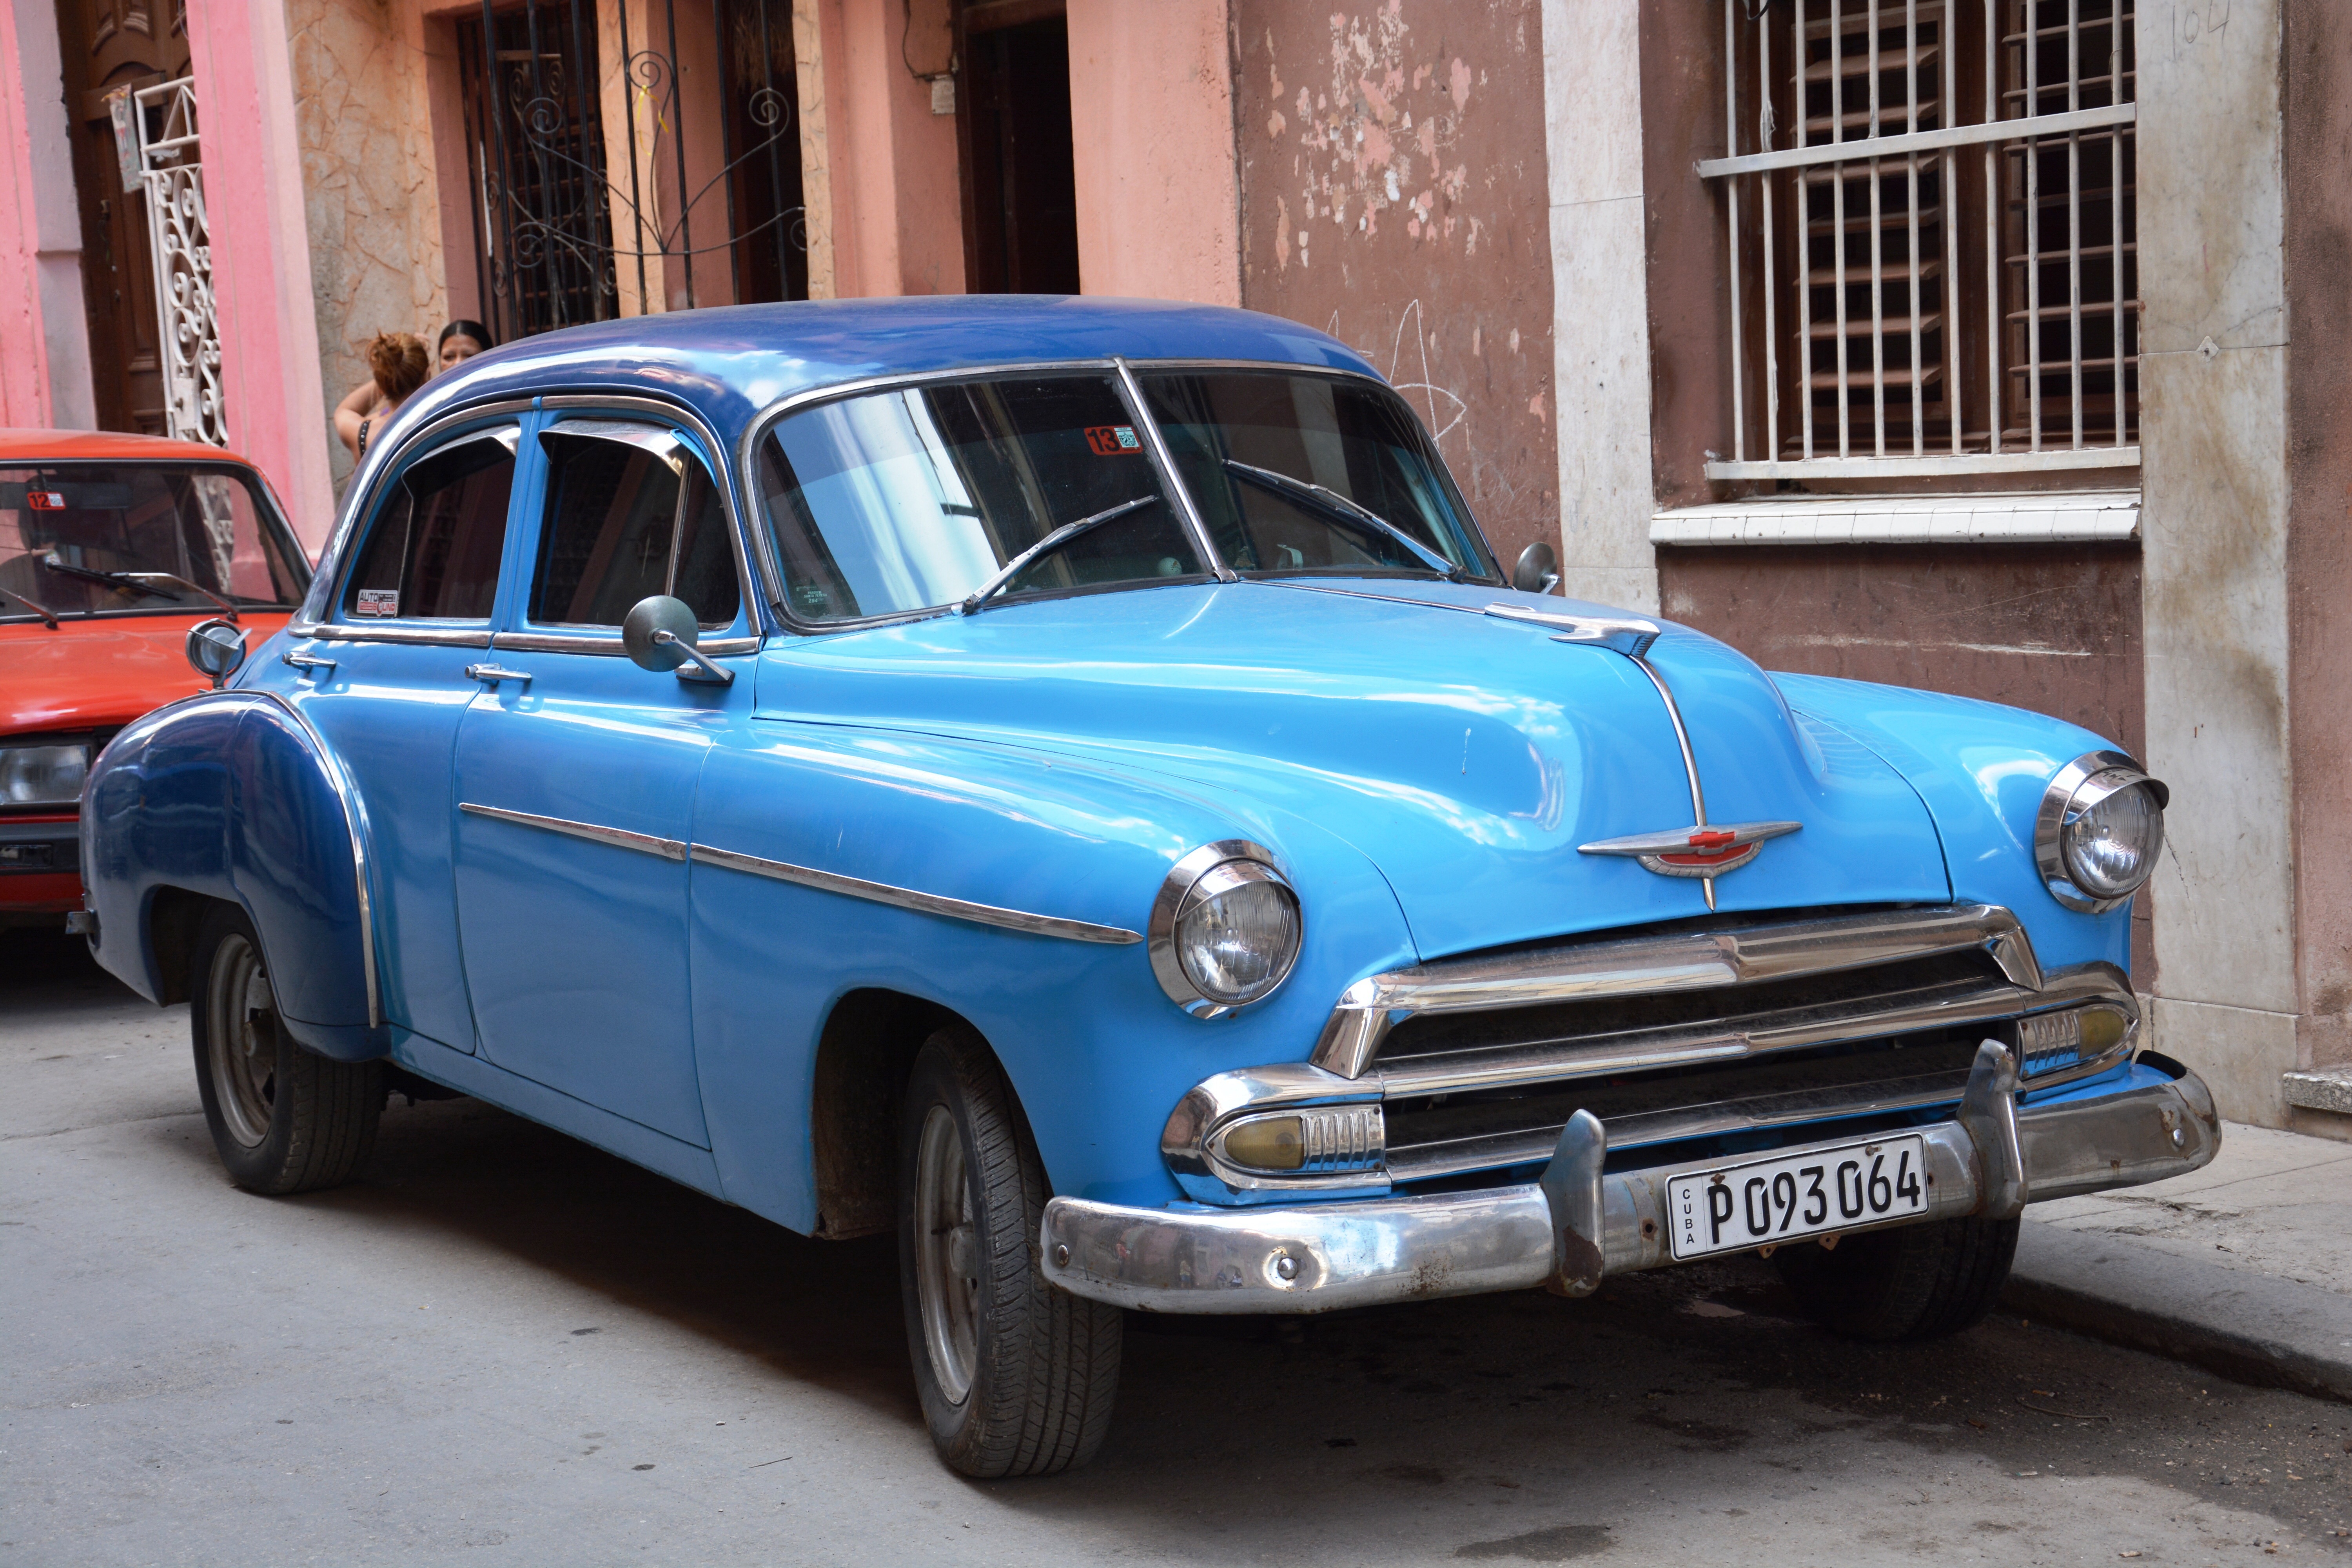
car, vehicle, blue, vintage car, cuba, sedan, oldtimer, havana, antique car, land vehicle, automobile make, automotive exterior, compact car, mid size car